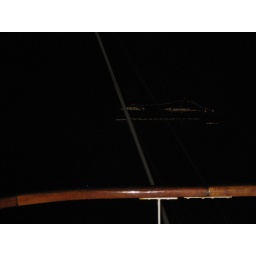
My brother and I saw another cruise ship in the water that first night.